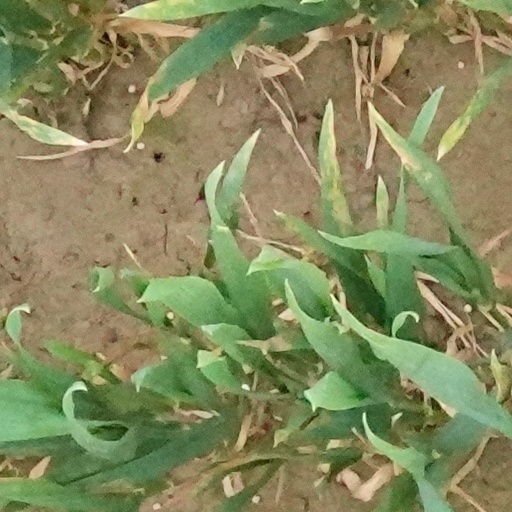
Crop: wheat